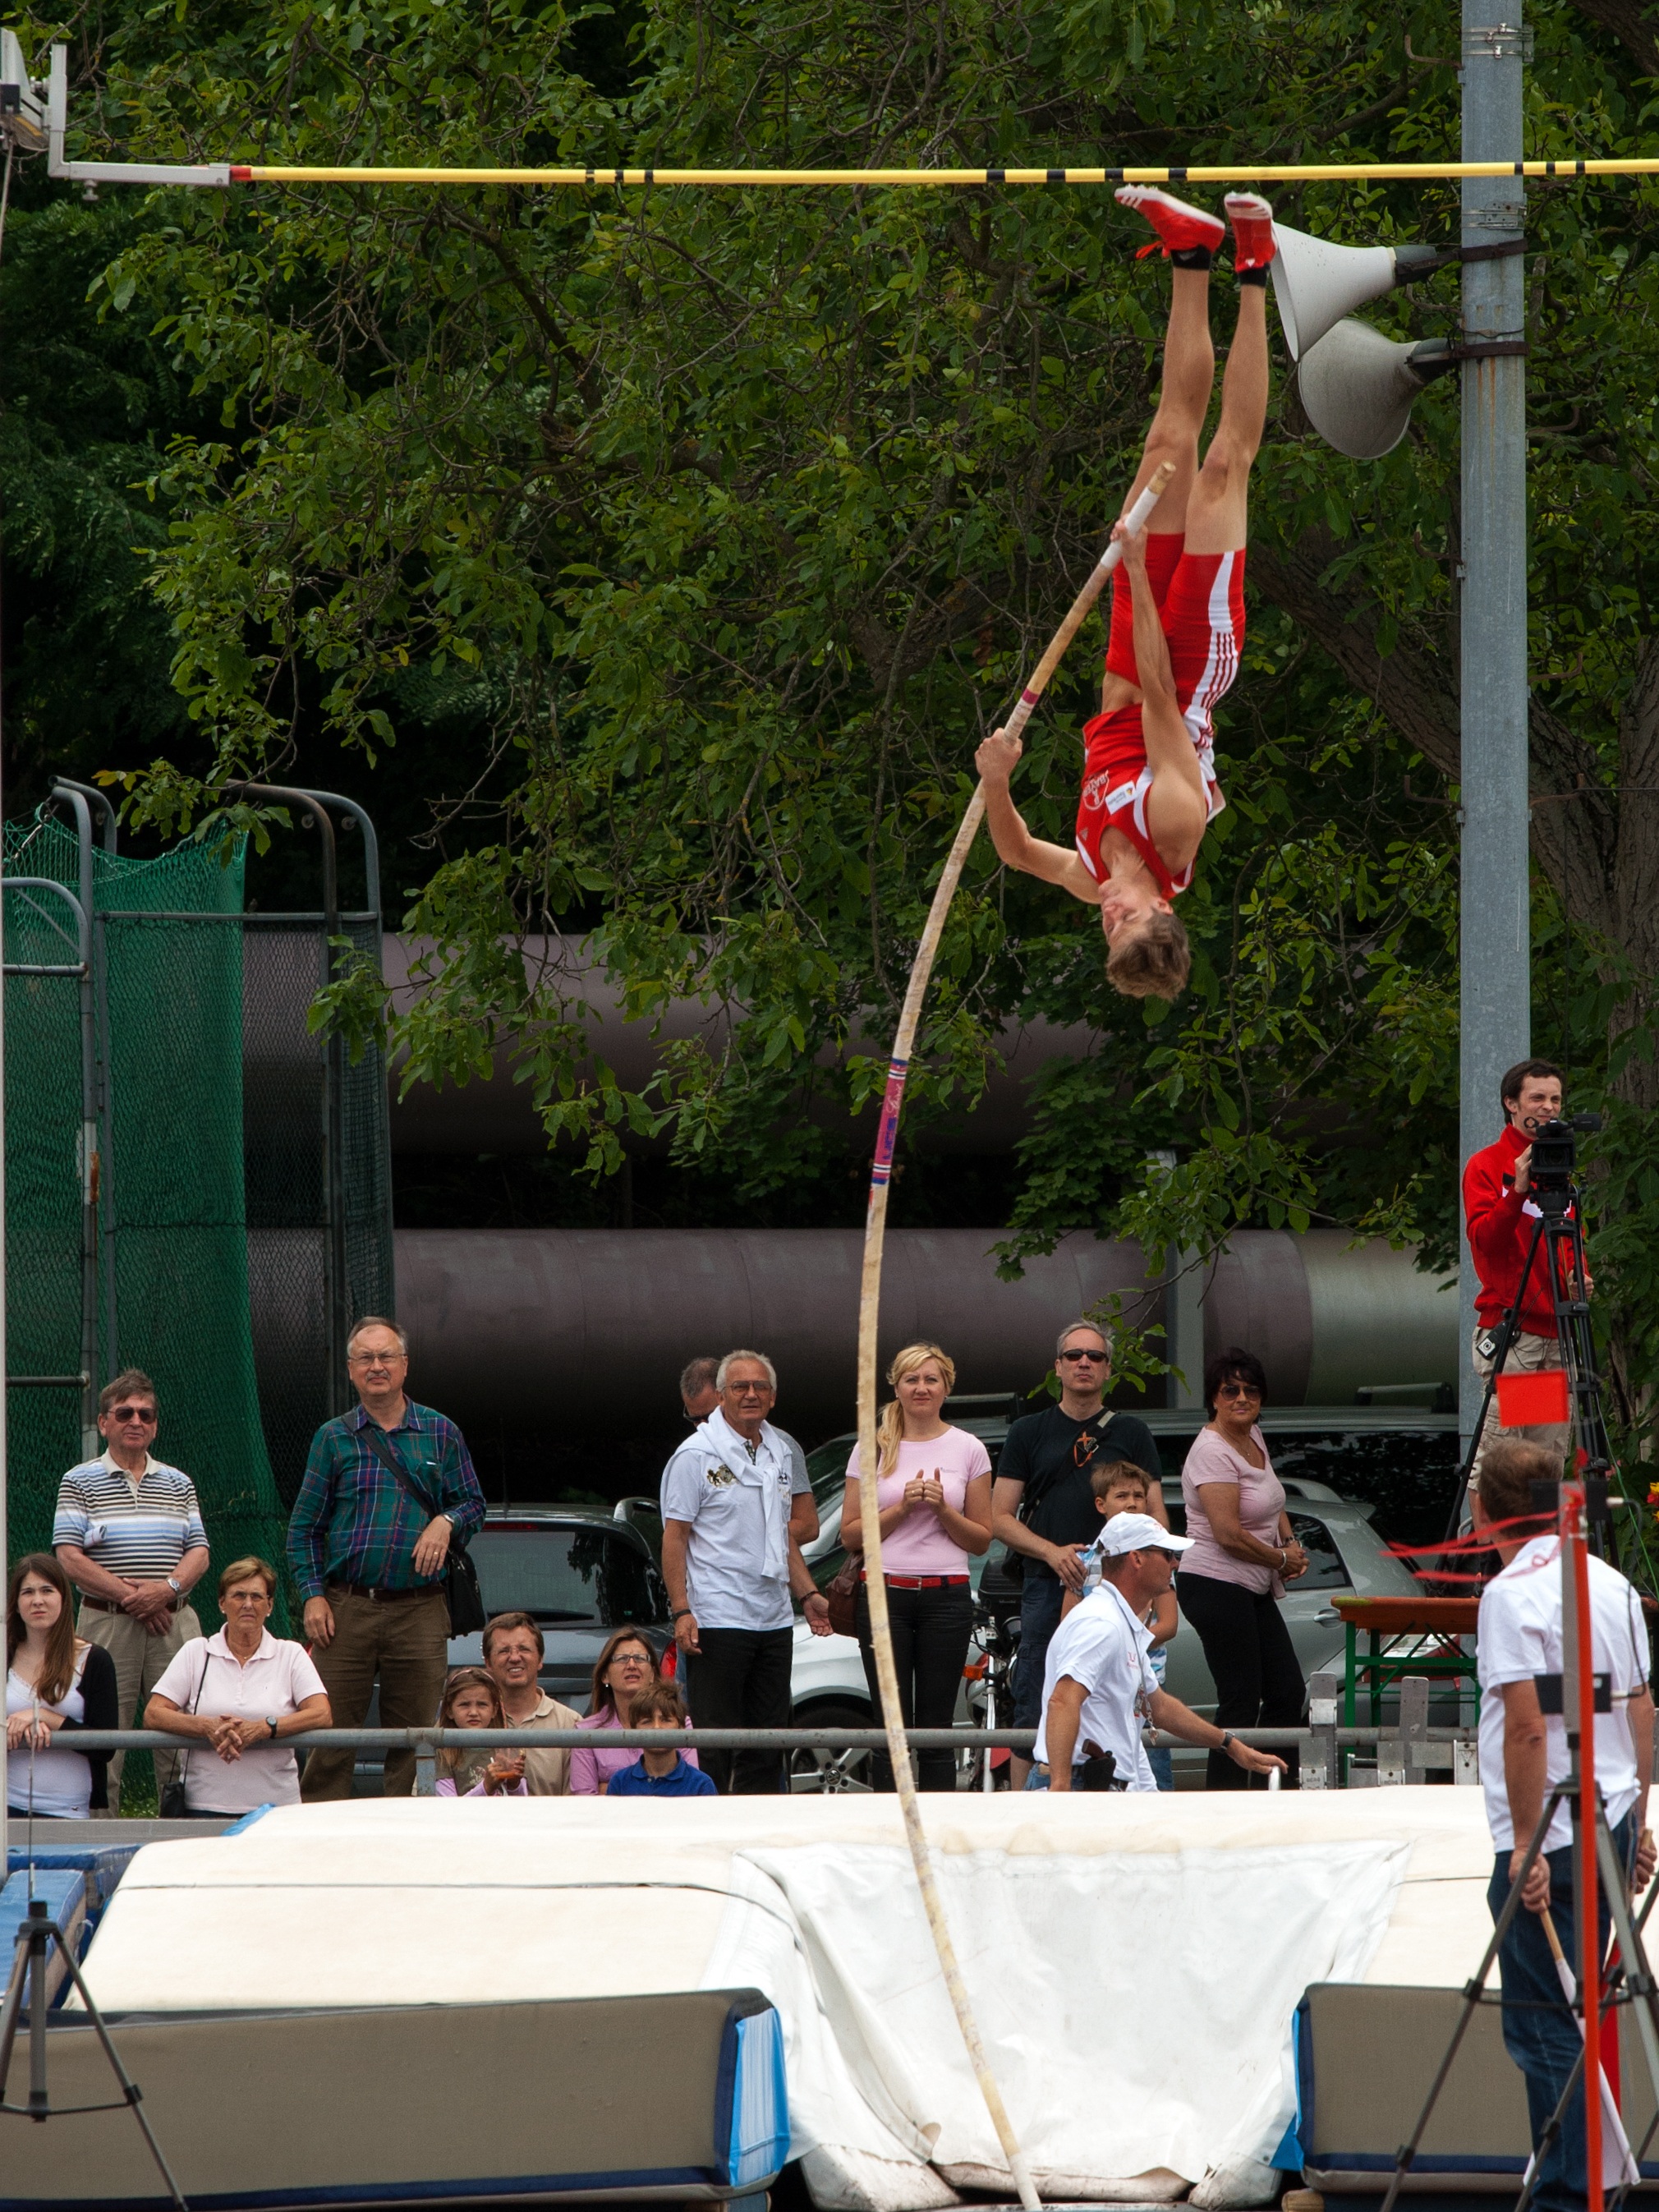
sport, jumping, sports, athletics, pole vault, junior gala mannheim